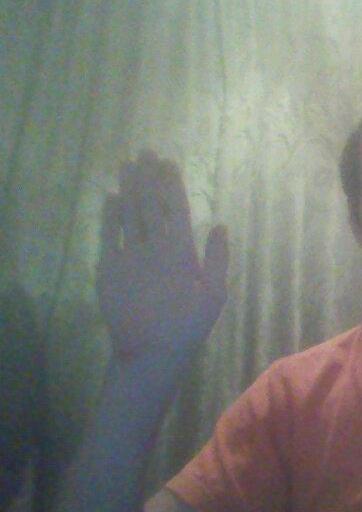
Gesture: stop